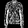
Label: Coat